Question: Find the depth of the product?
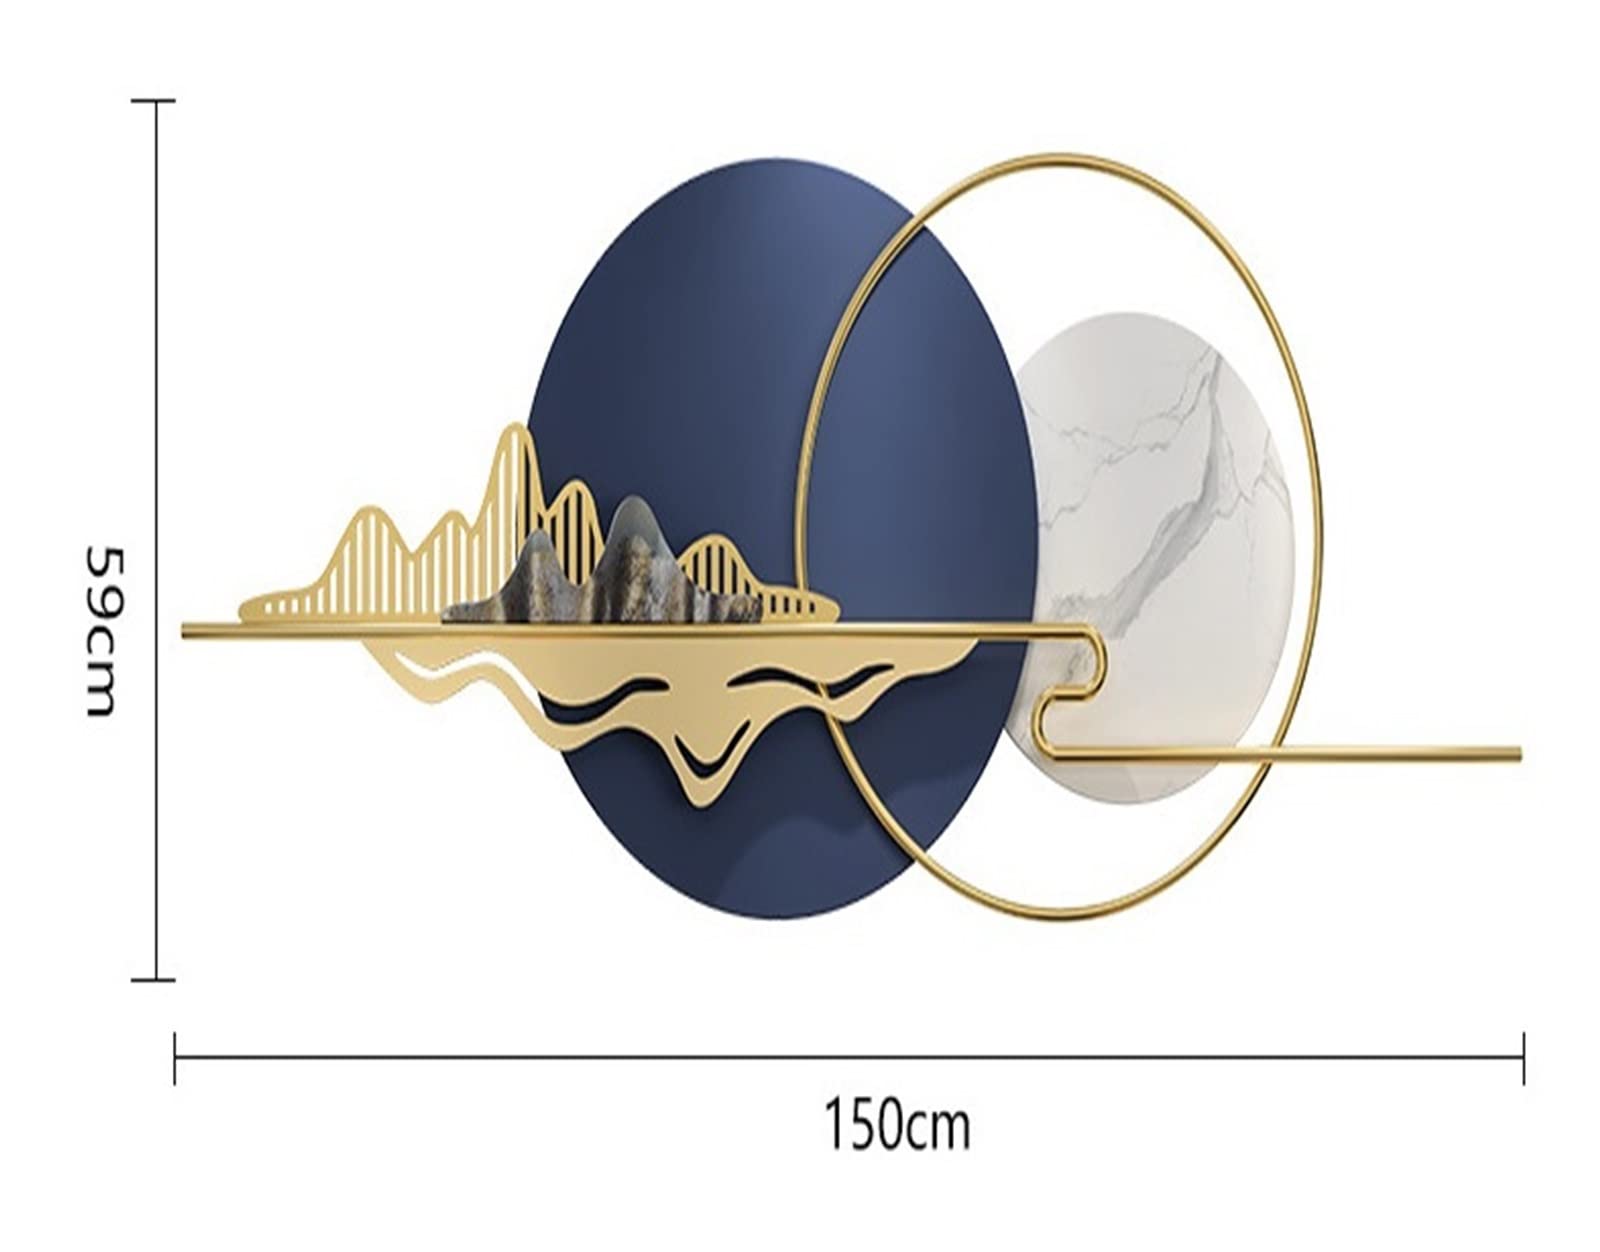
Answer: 59.0 centimetre